Santa Maria Maddalena, Alba

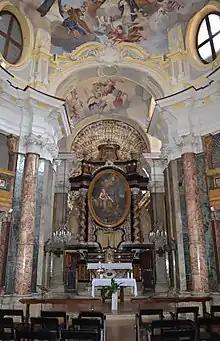
Main altar of church

The church was commissioned from the architect Vittone by the Conte Carlo Giacinto della Rovere. It was built at the site of a chapel built in 1442 by an order of Dominican nuns attached to the Blessed Margaret of Savoy.